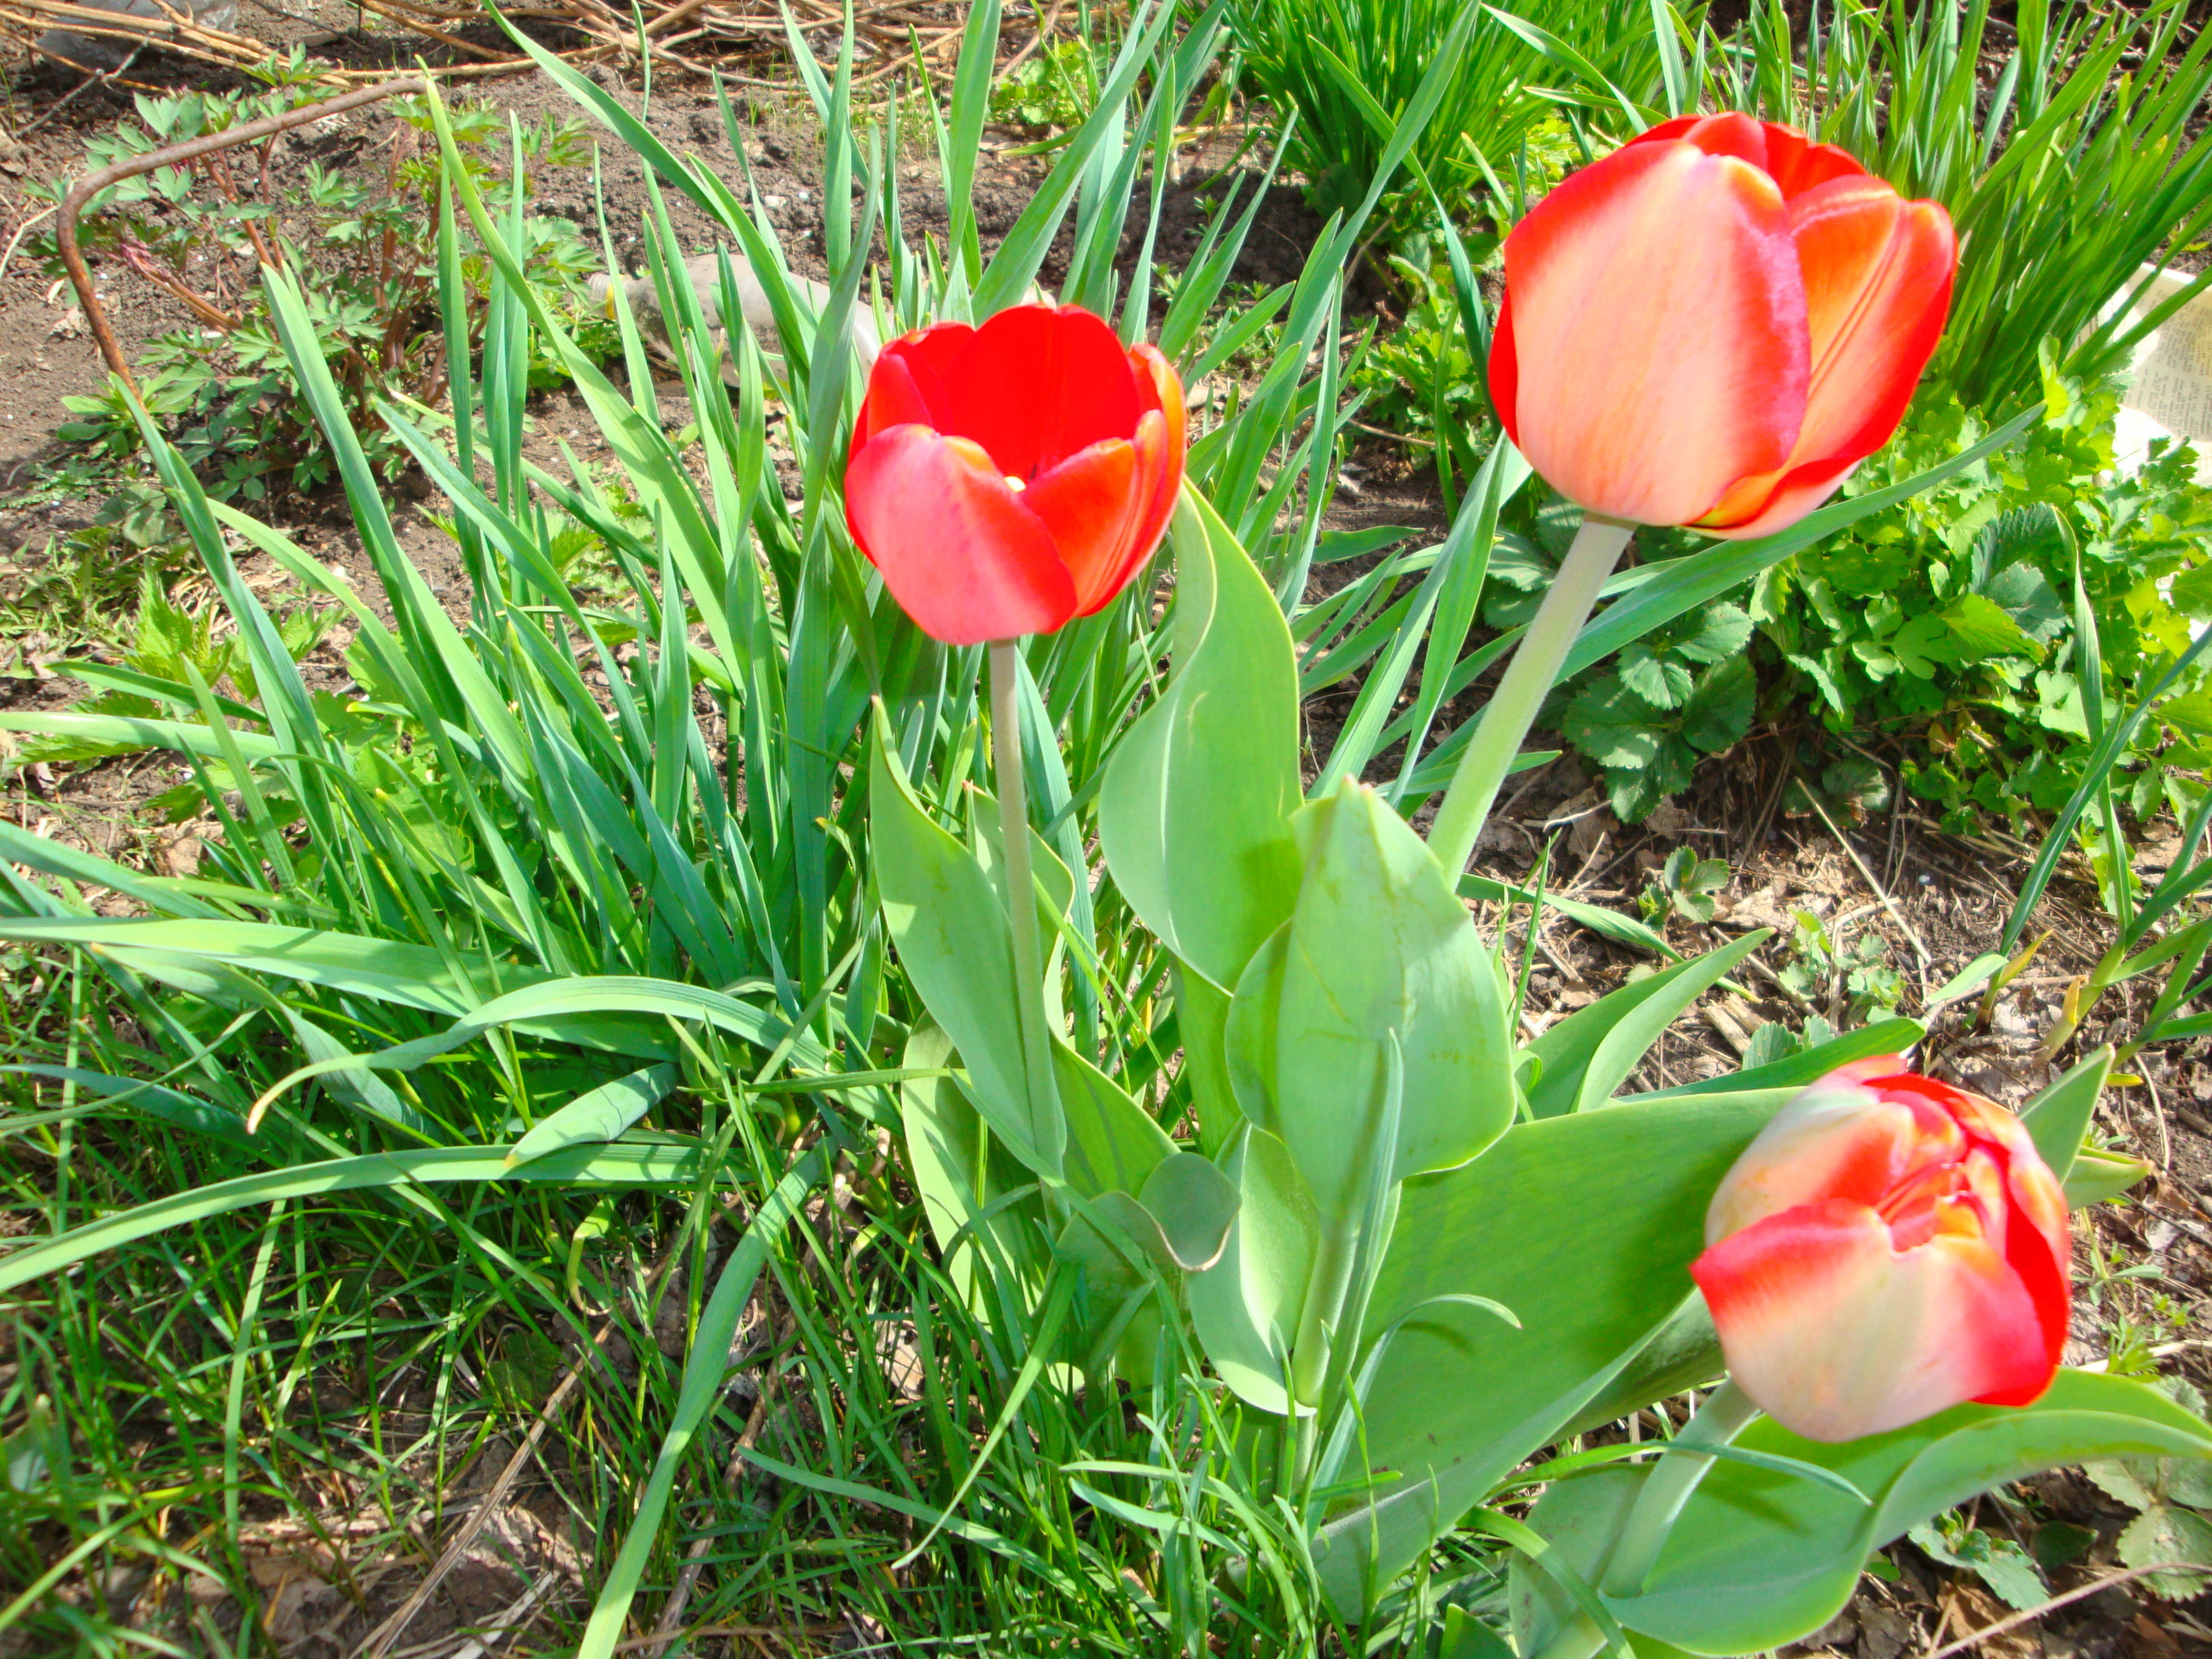
flower, plant, flowering plant, tulip, grass, spring, garden, petal, botanical garden, seed plant, meadow, lily family